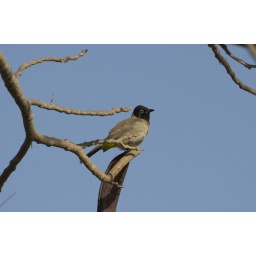
This bird was hanging around the trees outside Salalah Airport